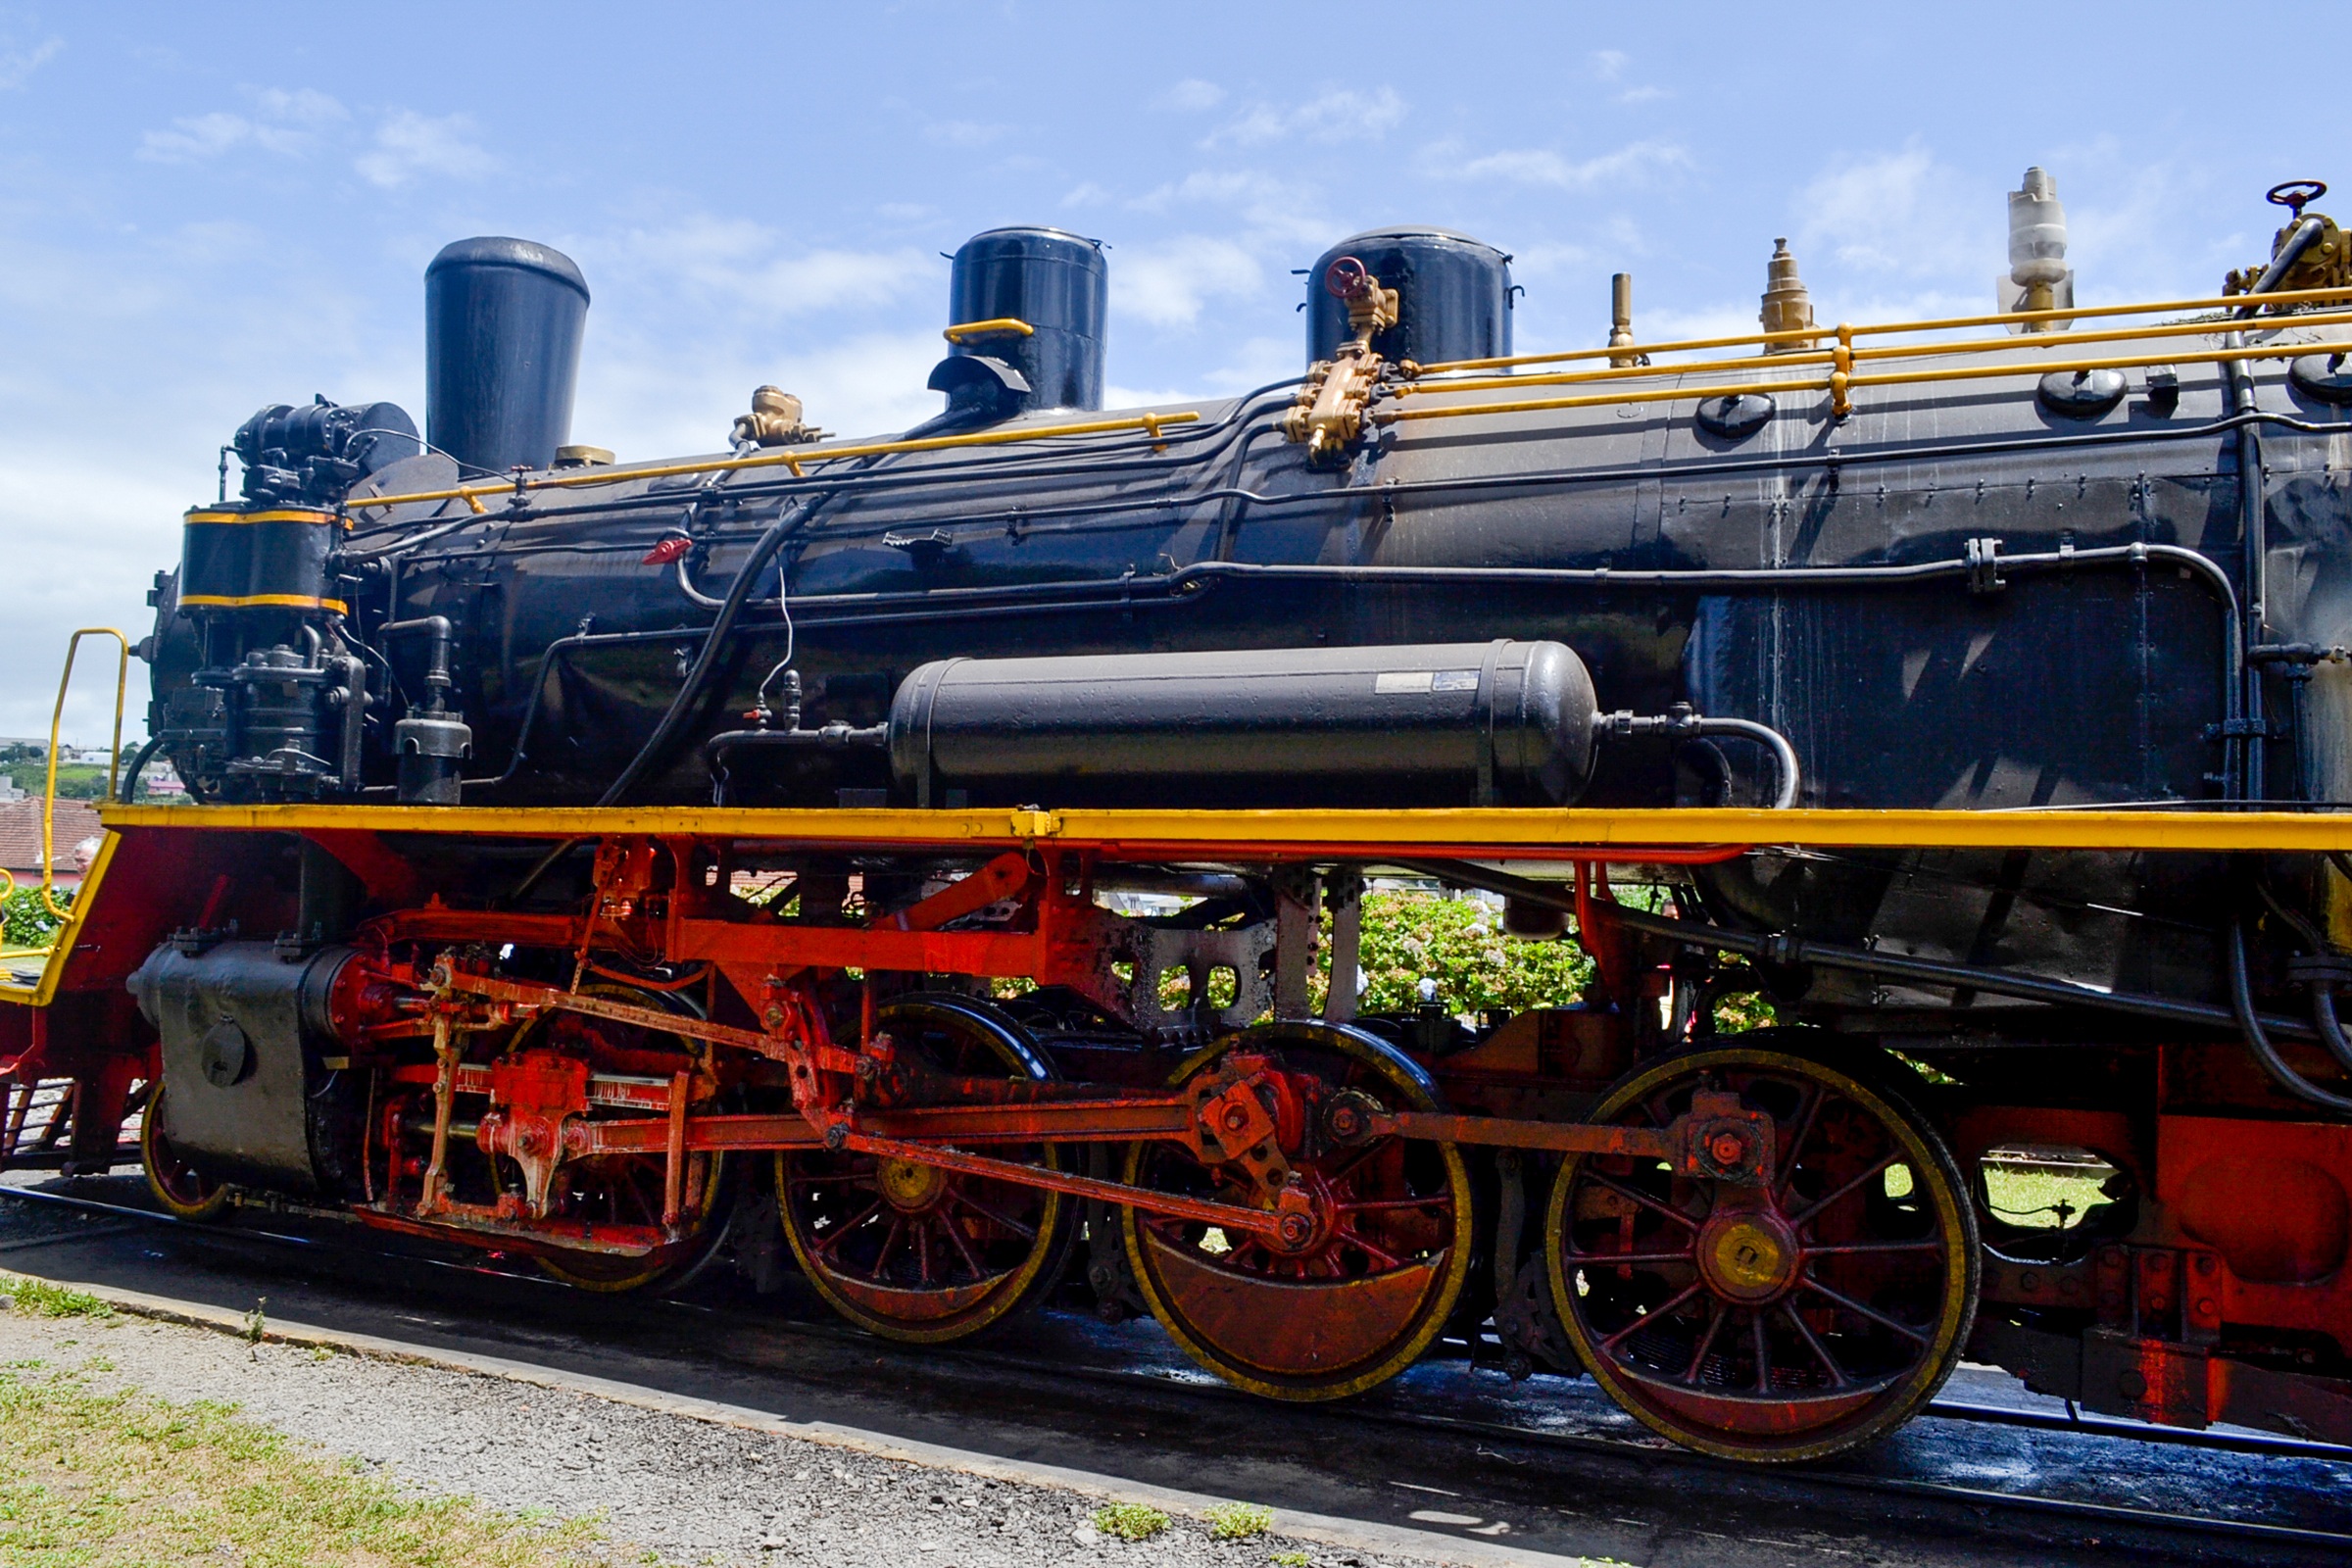
track, railroad, antique, train, transport, vehicle, locomotive, steam engine, rail transport, land vehicle, rolling stock, automotive engine part, railroad car